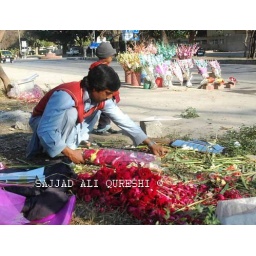
Islamabad: A vendor preparing the flower bouquet to attract the customers at road side in Jinnah Super Market .